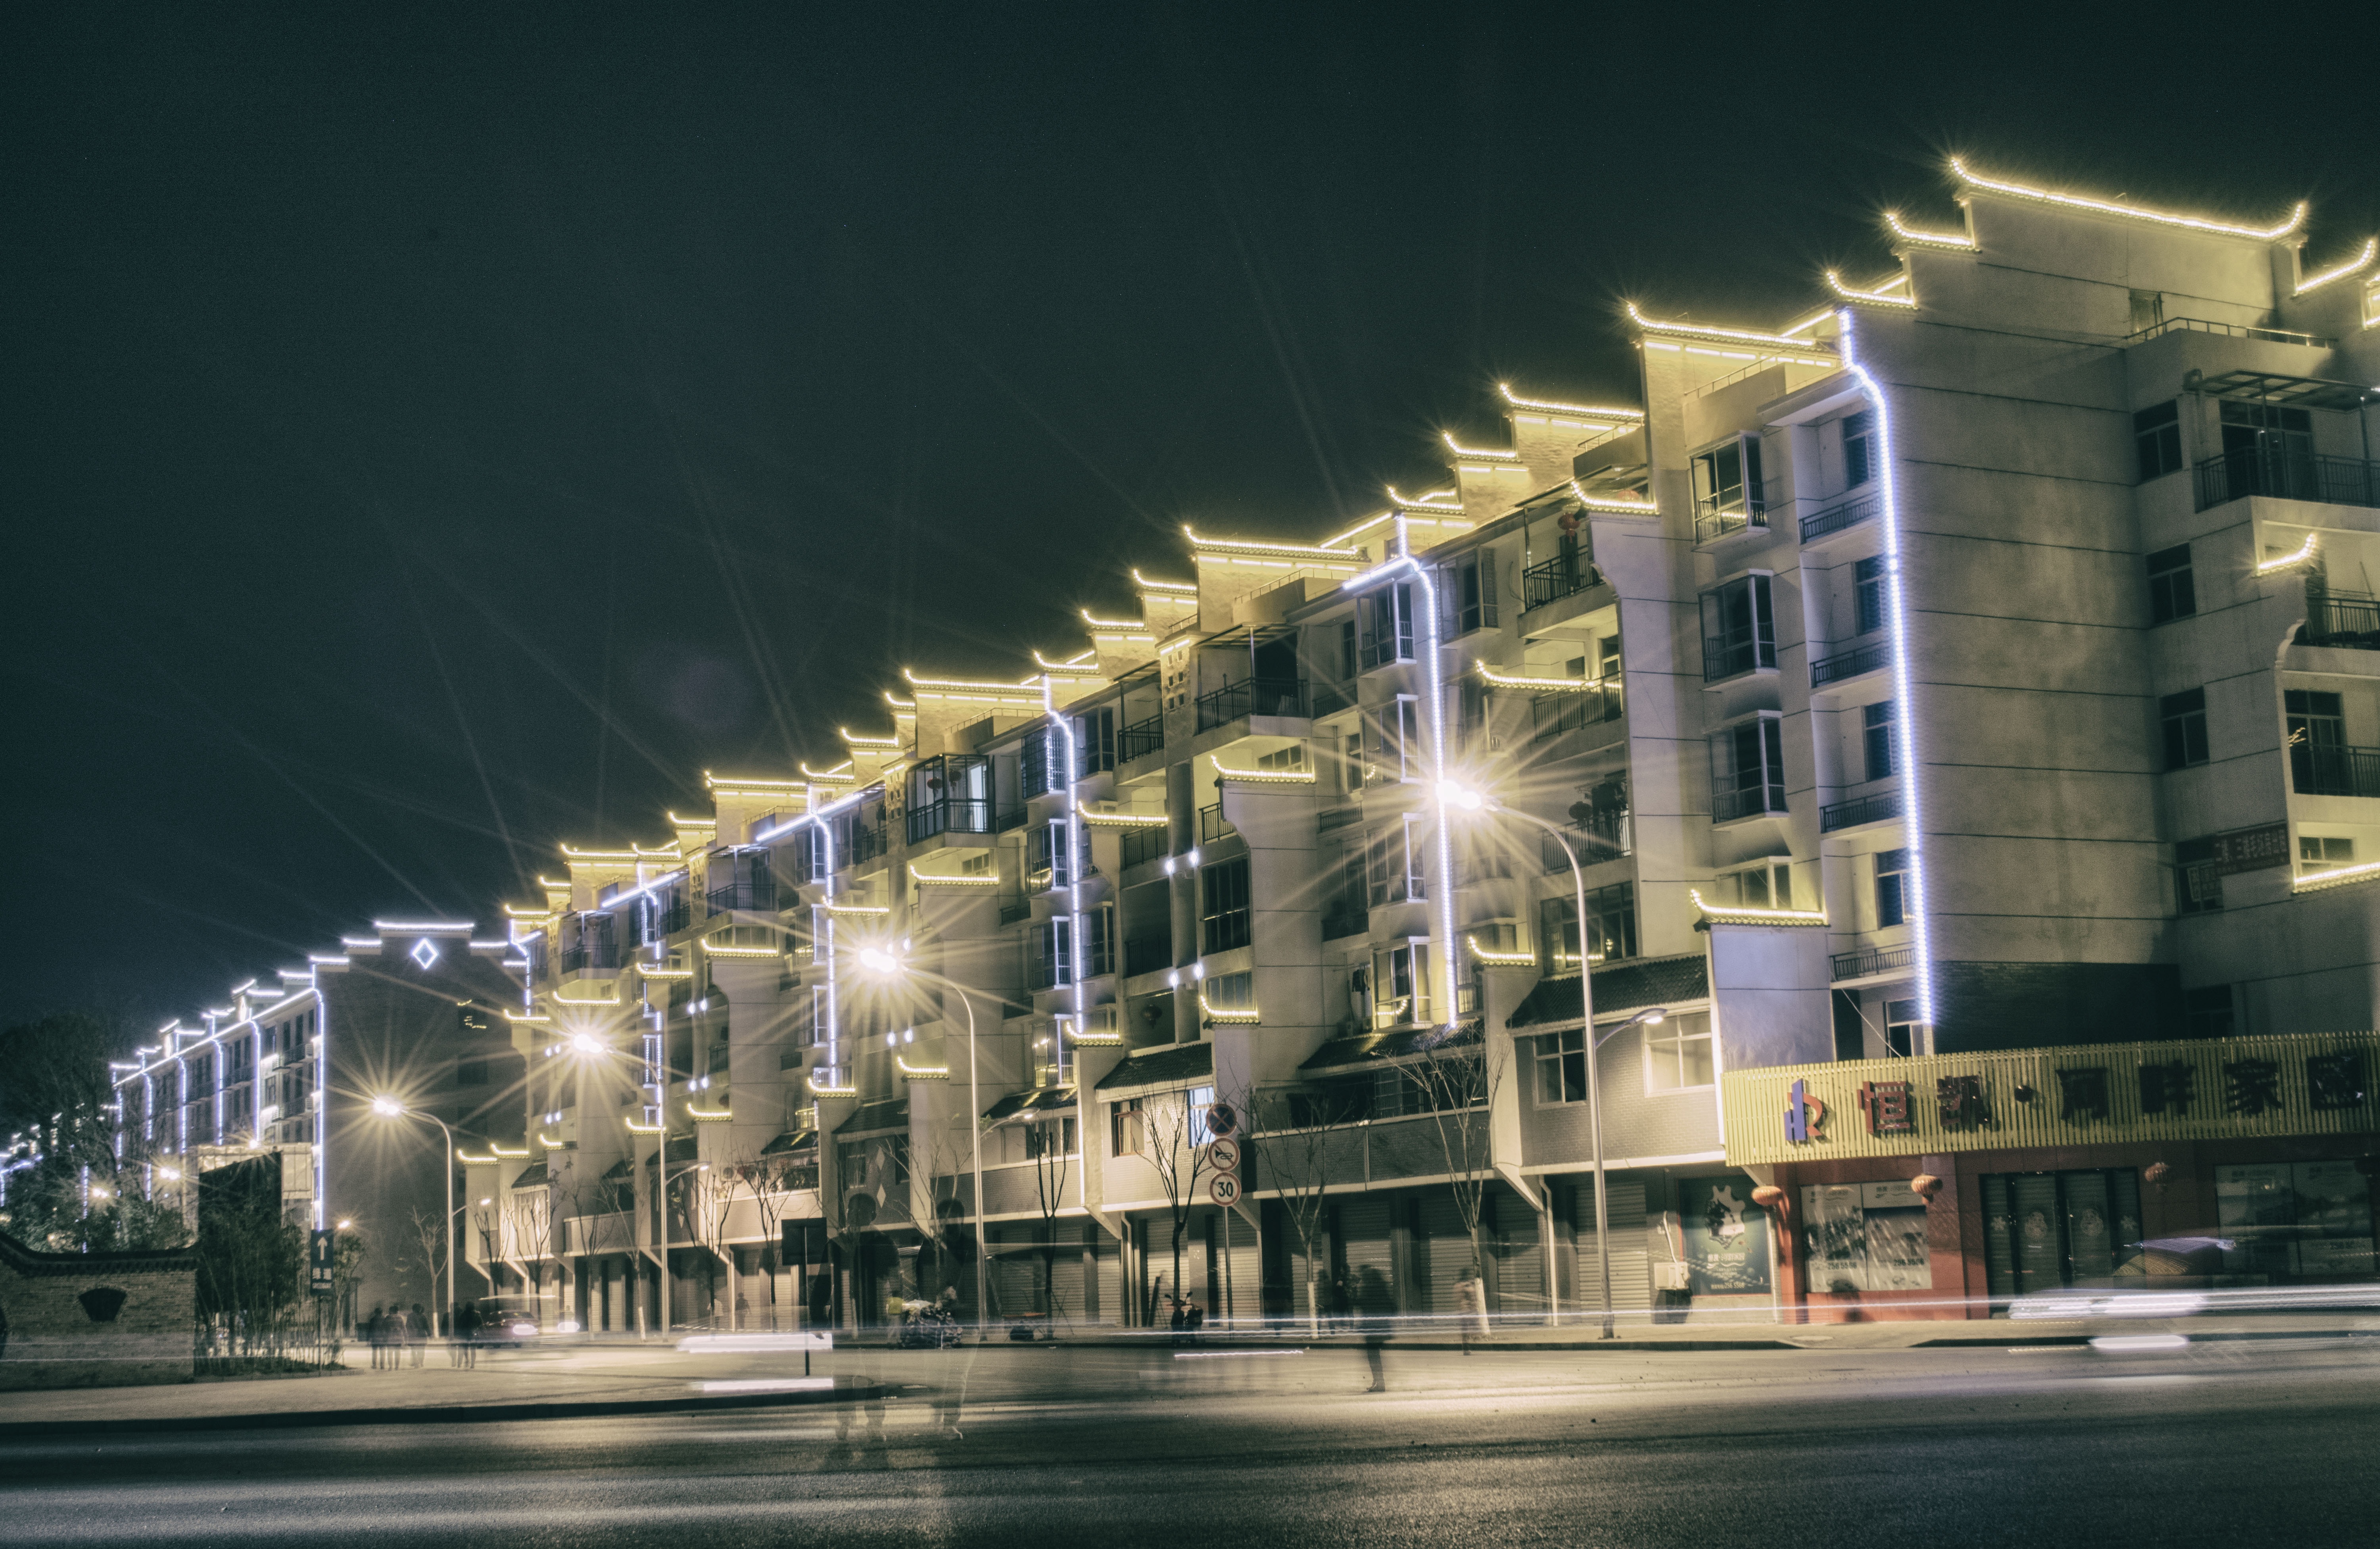
dock, light, skyline, traffic, night, building, city, skyscraper, cityscape, reflection, vehicle, marina, lighting, tower block, night view, condominium